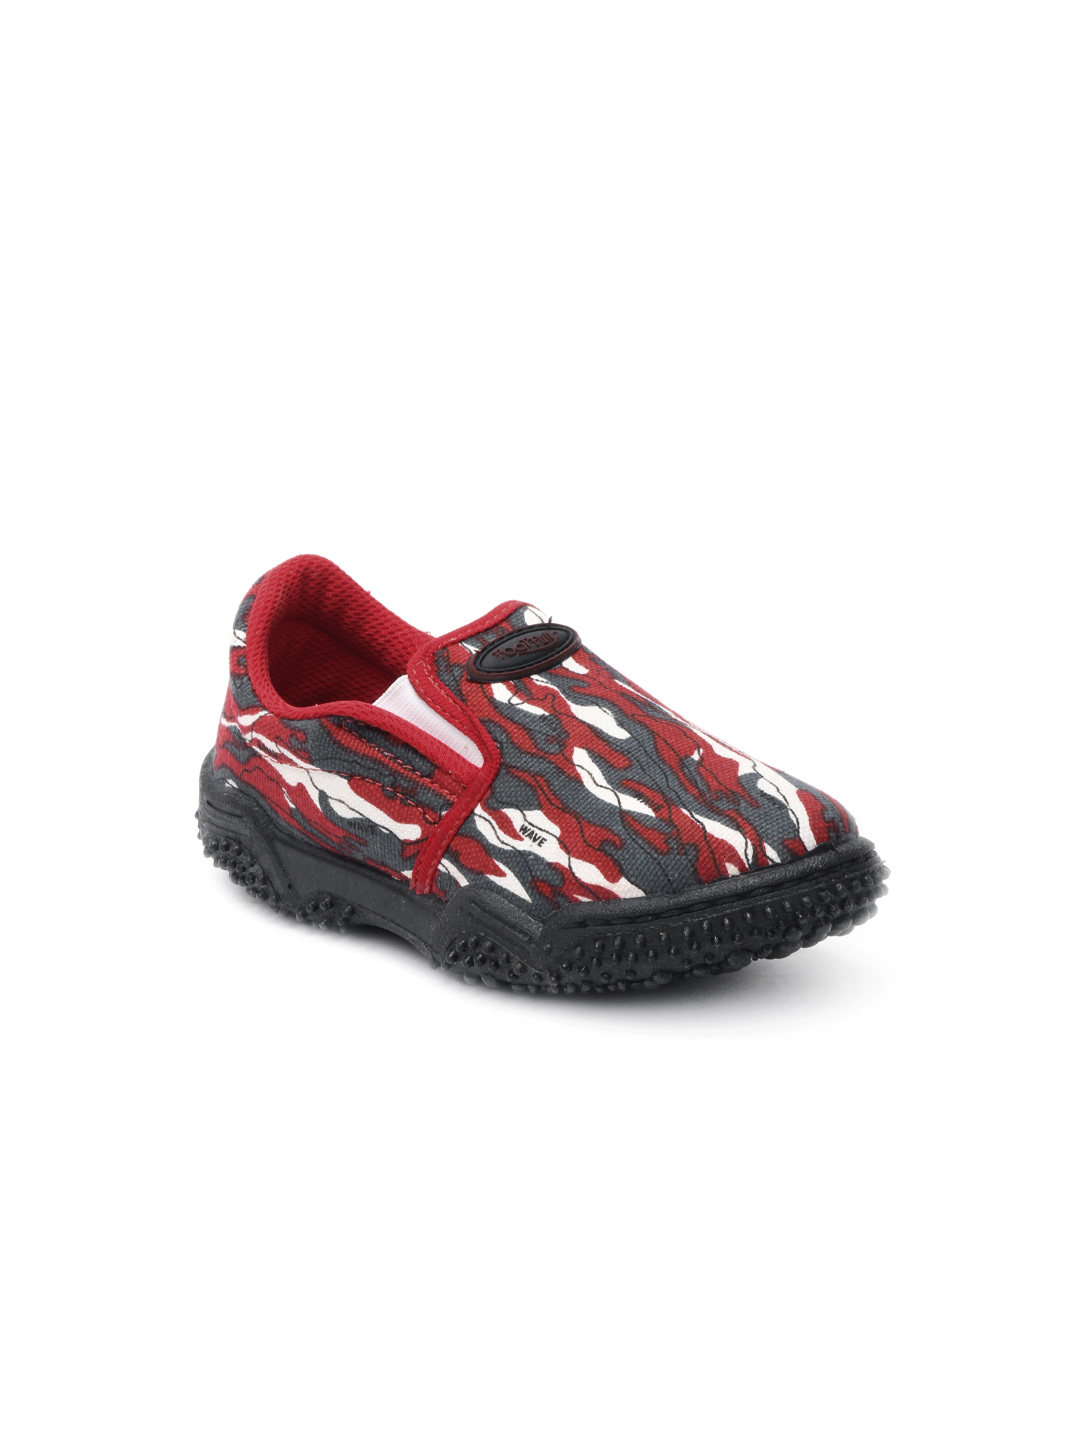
Footfun Kids Unisex Red Shoes
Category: Footwear / Shoes / Casual Shoes
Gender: Unisex
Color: Red
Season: Fall 2012
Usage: Casual